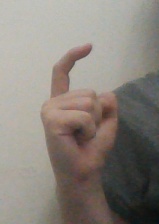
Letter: ra